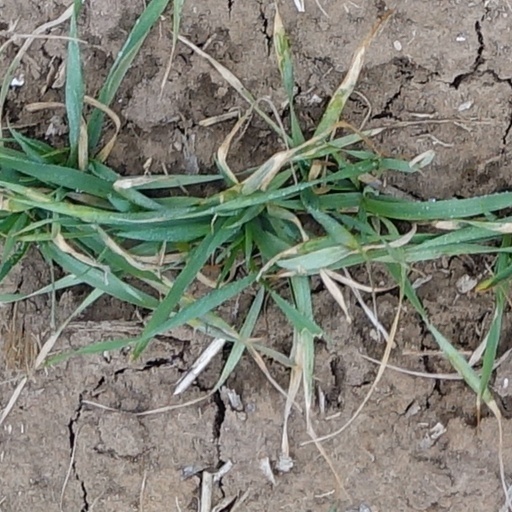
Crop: wheat